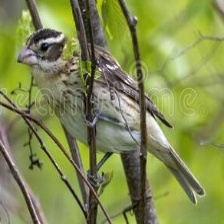
Species: ROSE BREASTED GROSBEAK
Scientific name: PHEUCTICUS LUDOVICIANUS